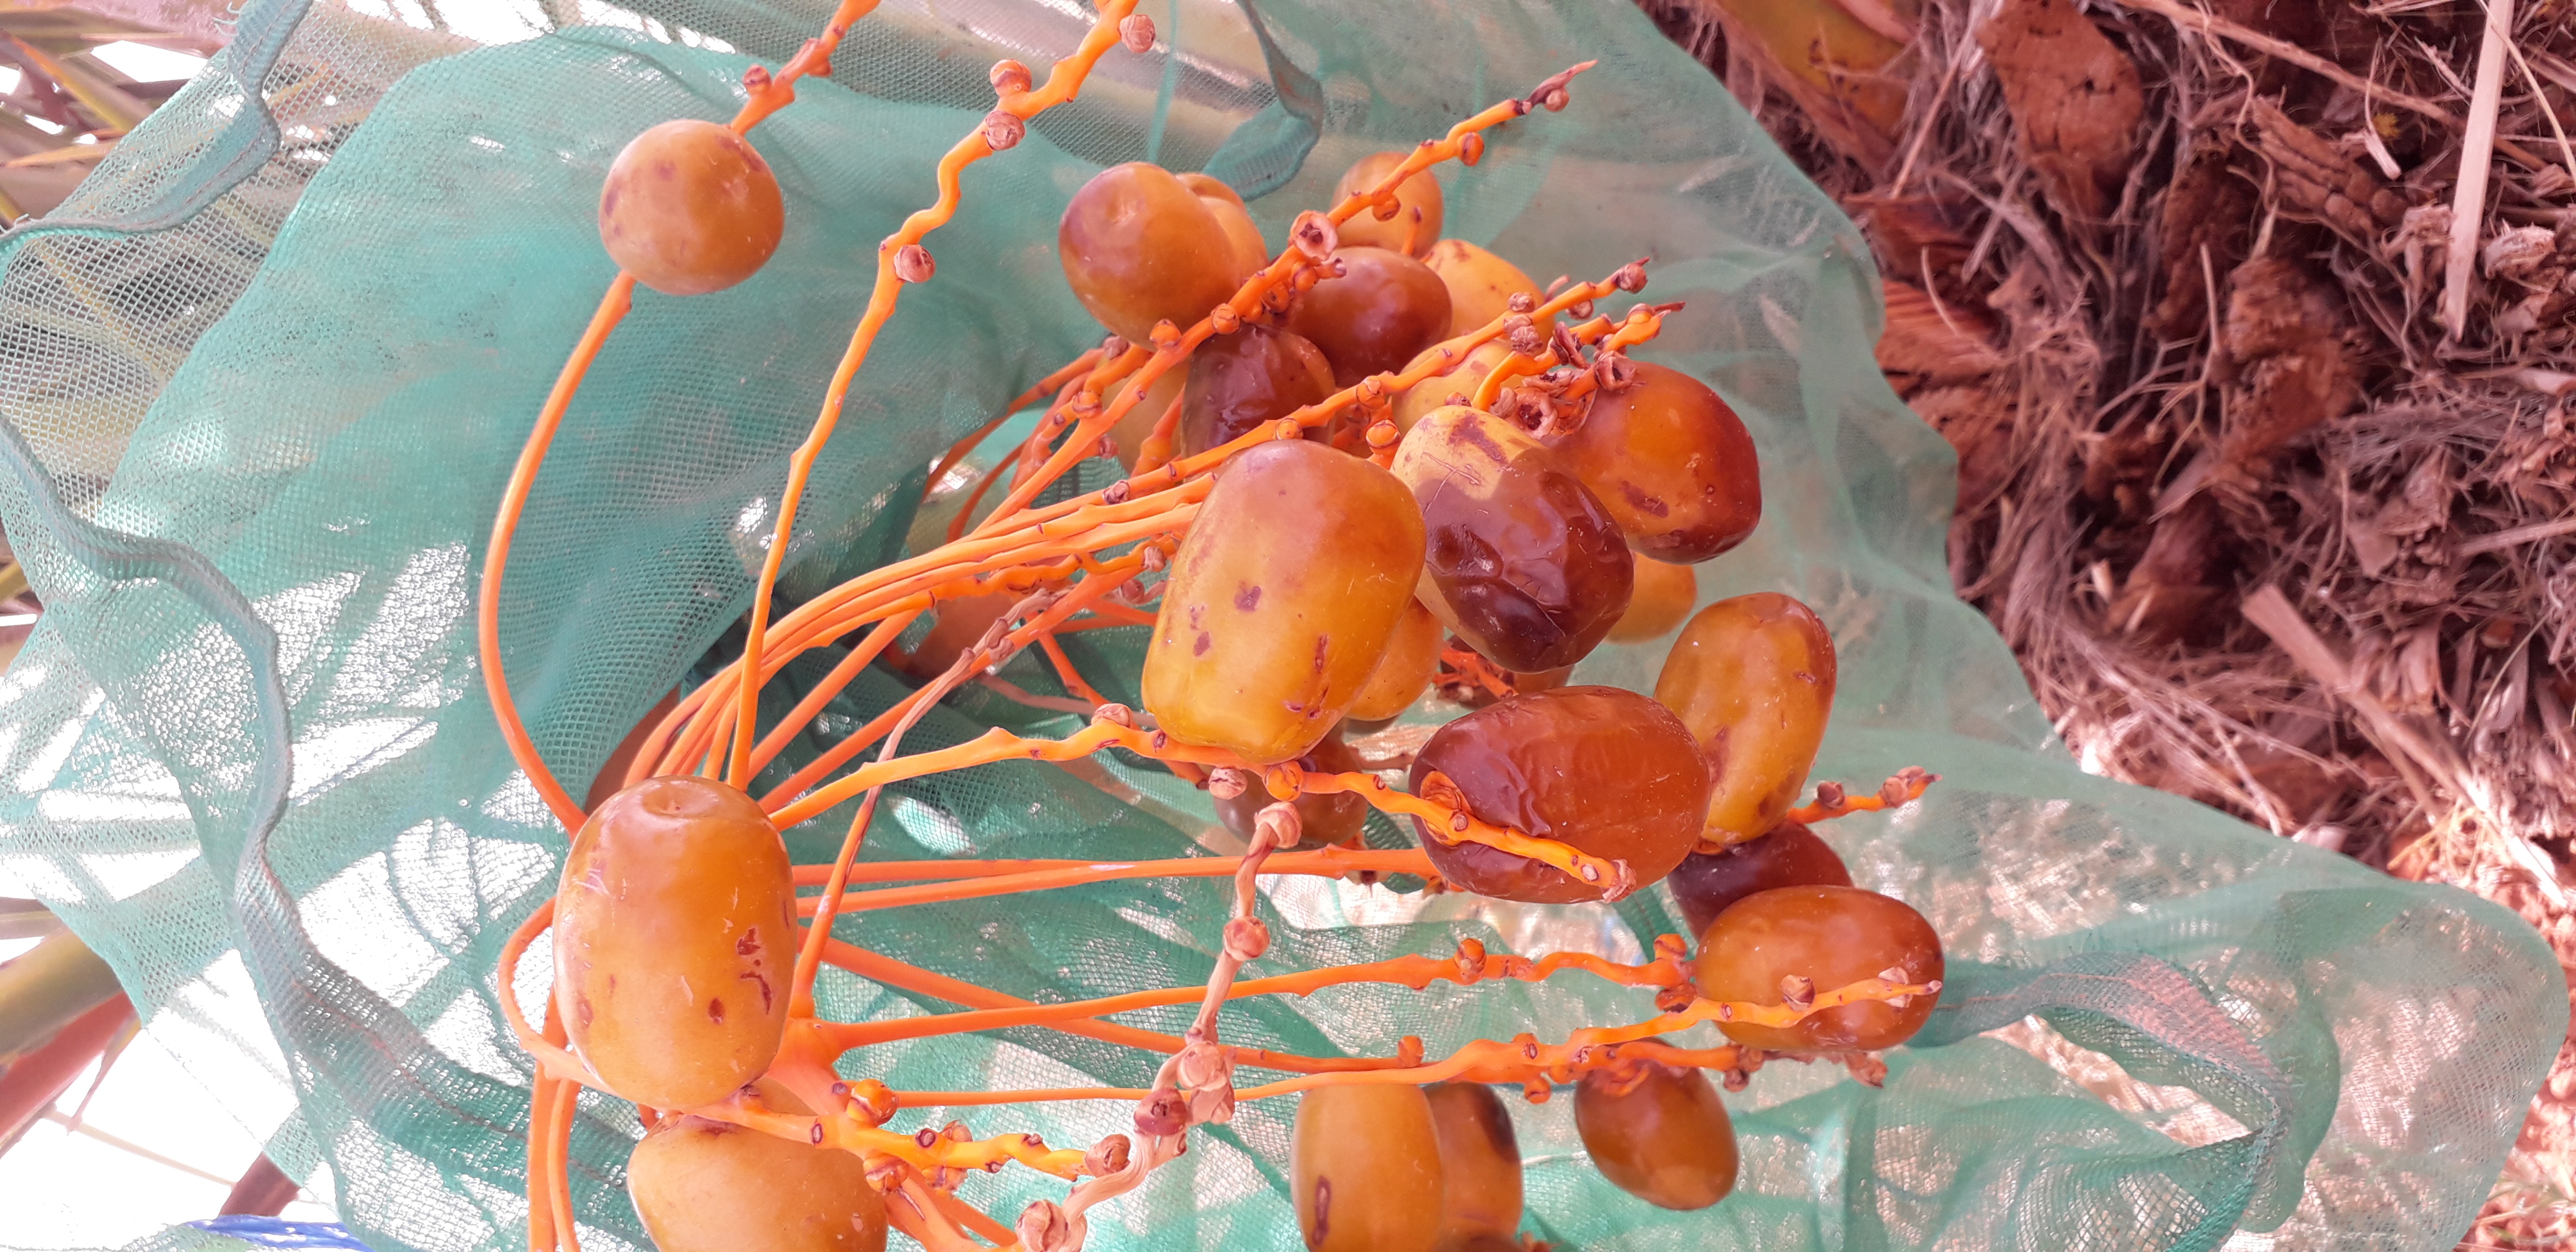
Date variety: Boufagous